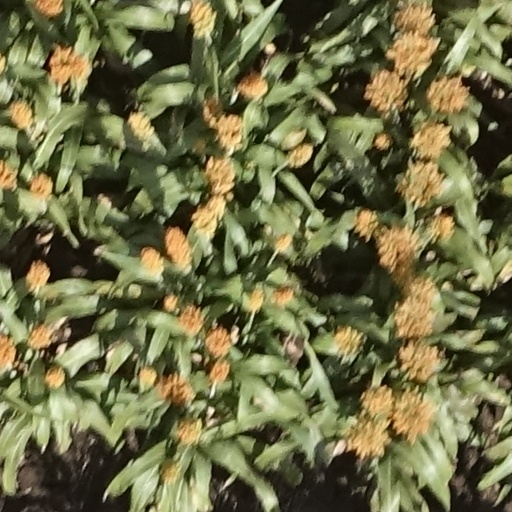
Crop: sorghum